Ratskeller

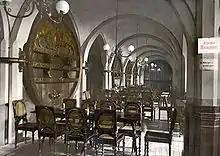
The Bremen Ratskeller, c. 1900

The Bremen Ratskeller, erected in 1405, has one of the oldest wine cellars in Germany and was a centre of the wine trade in Bremen.